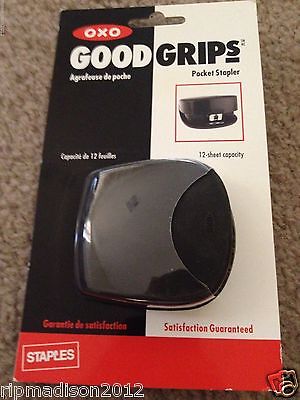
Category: stapler